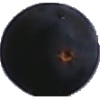
Label: Grape Blue 1